Question: Please indicate a possible affordance area of bicycle that can be used for sitting
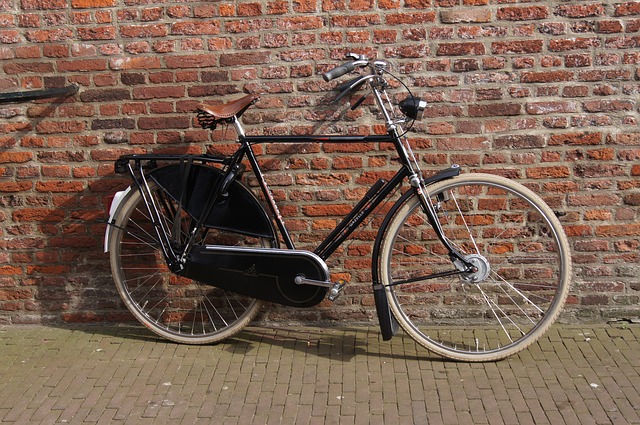
Answer: [197, 89.5, 256, 126.5]